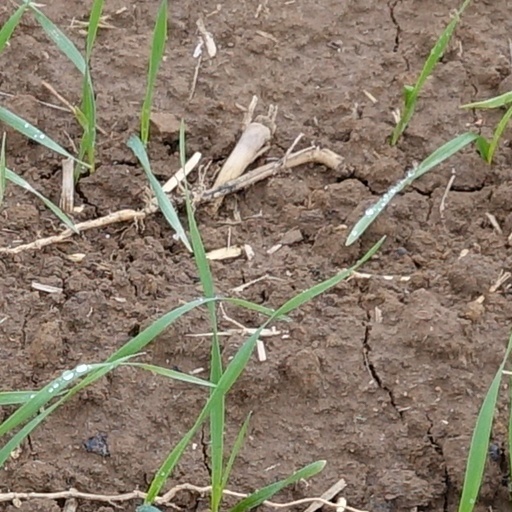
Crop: wheat